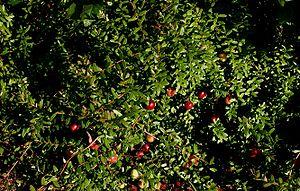
La Canneberge à gros fruits est une espèce de la famille des Ericaceae. C'est un arbuste tapissant qui pousse en milieu humide, dans l'est de l'Amérique du Nord. Comme plusieurs espèces du même genre, il donne des fruits rouges comestibles appelés canneberges ou airelles.